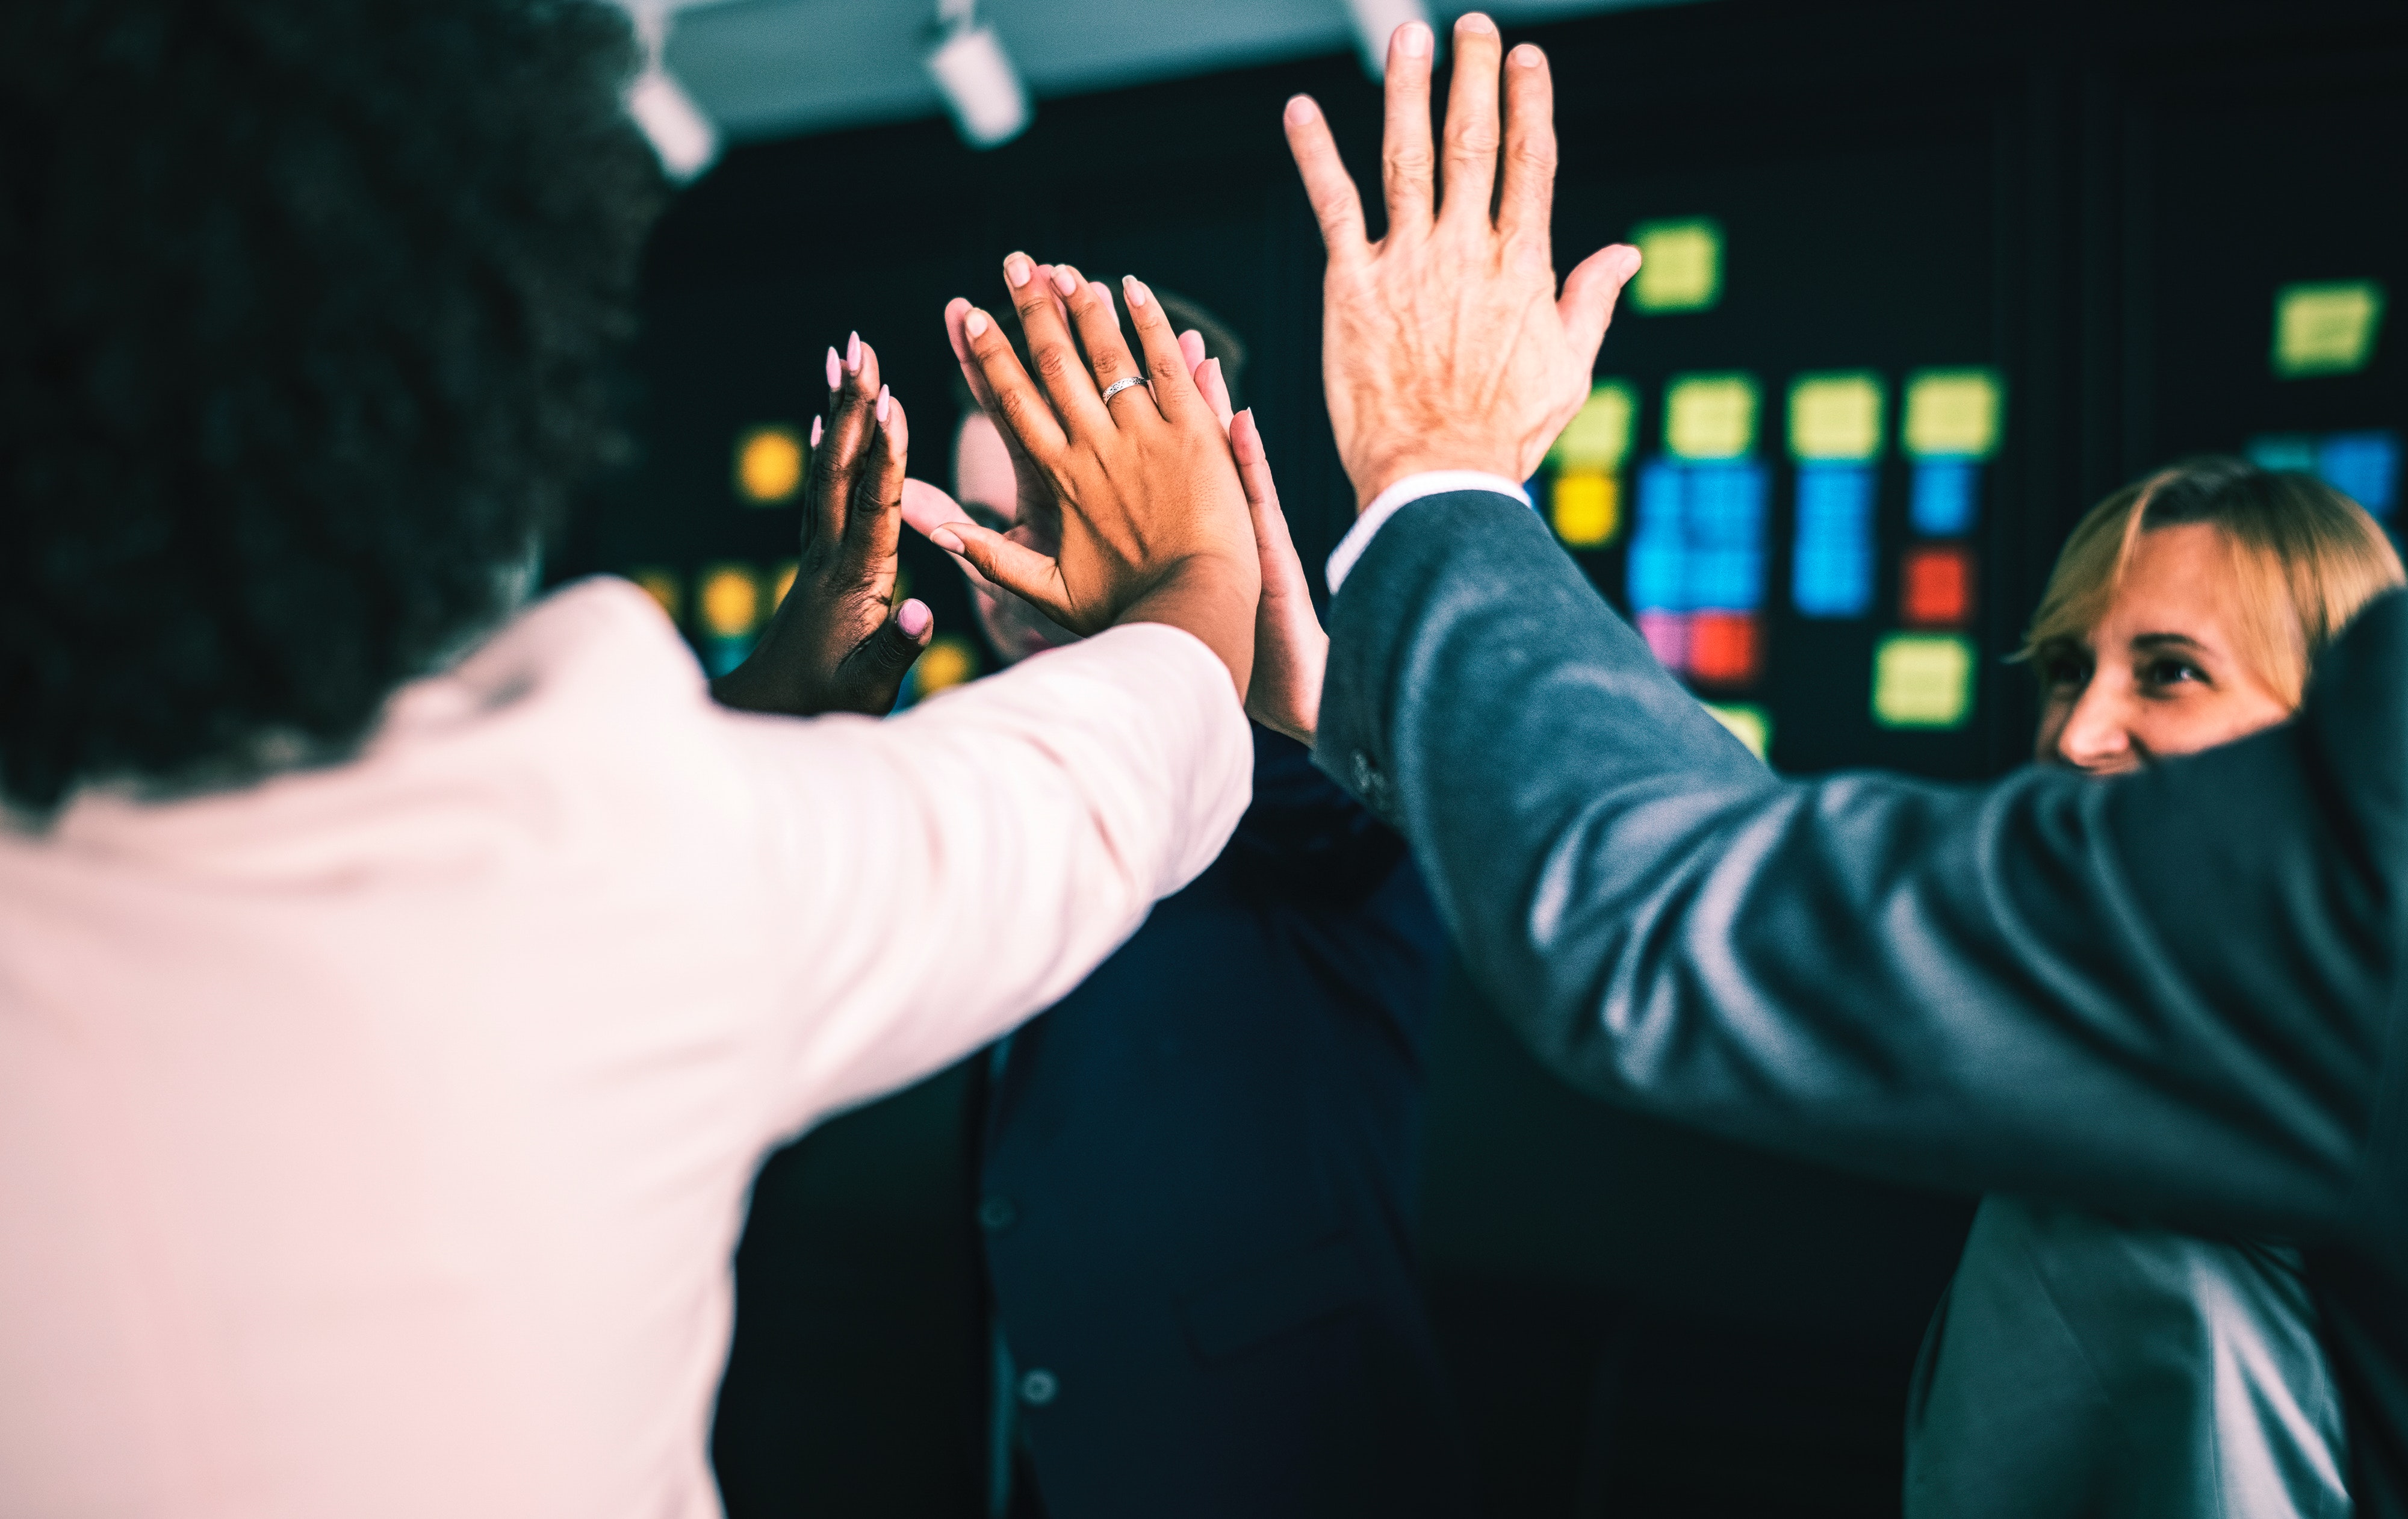
finger, hand, gesture, high five, sign language, fun, thumb, wrist